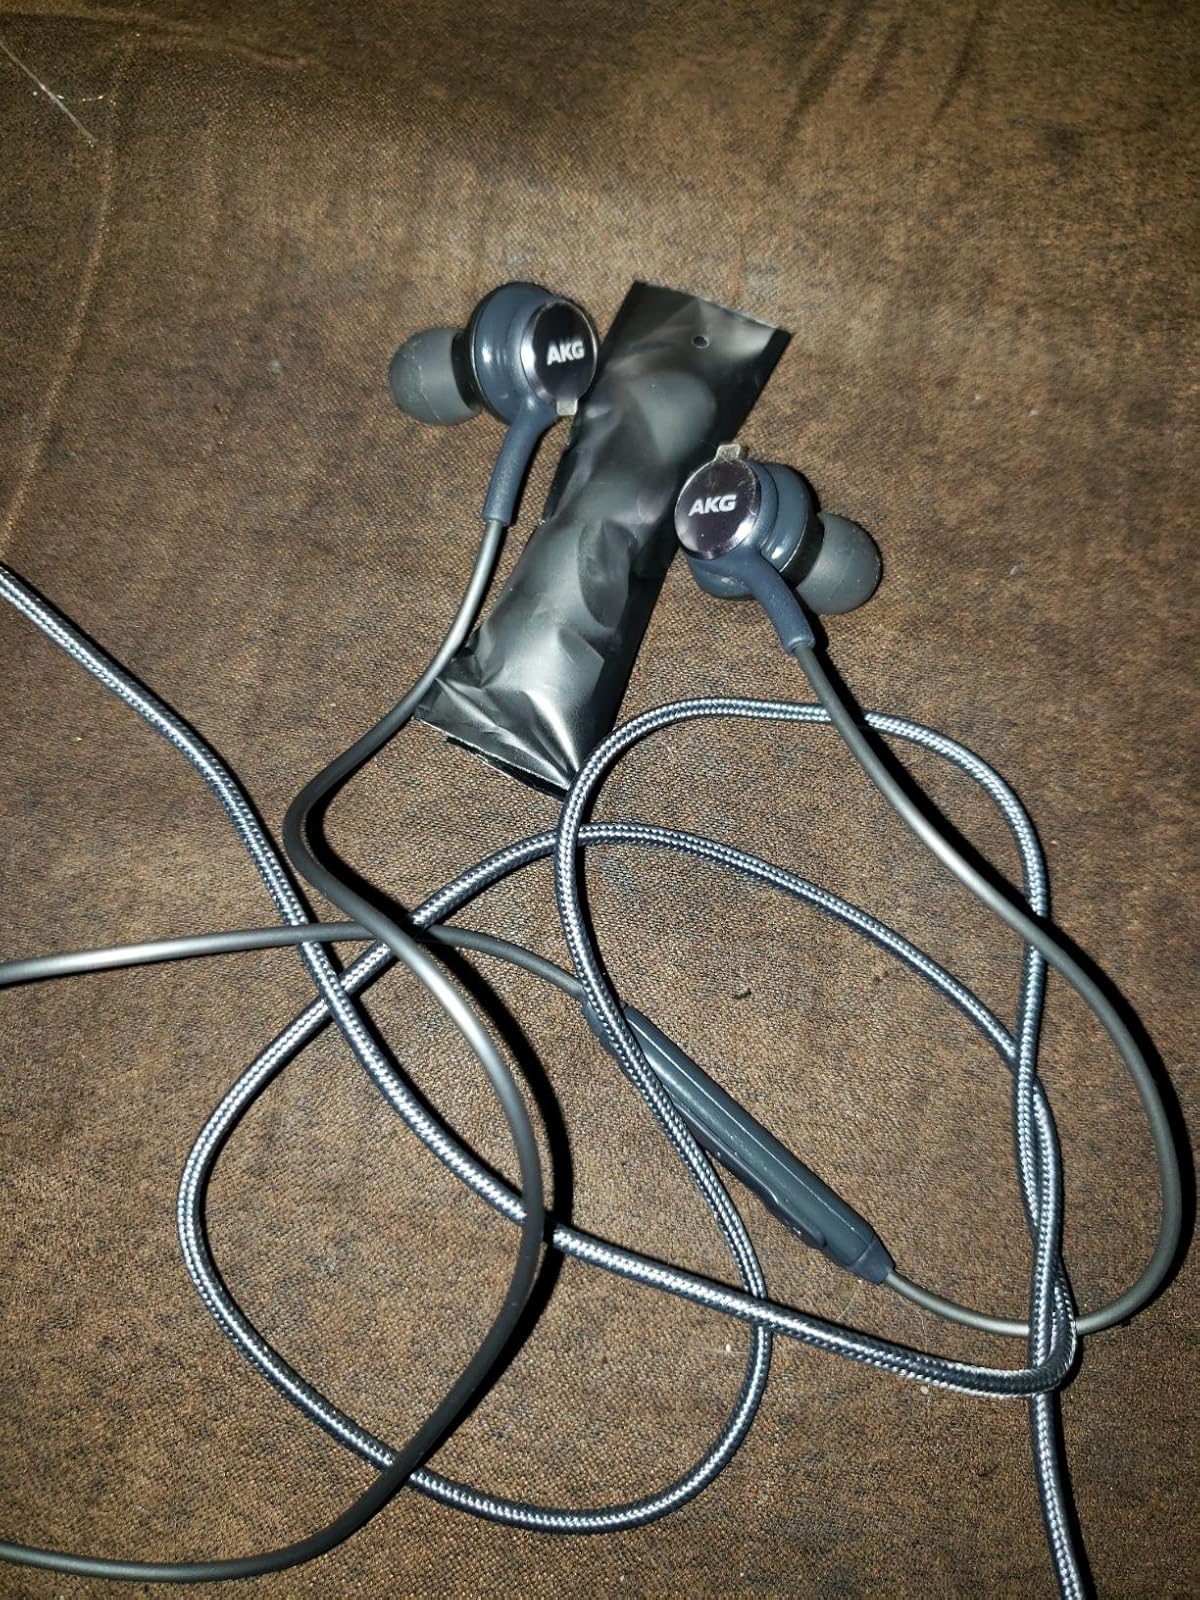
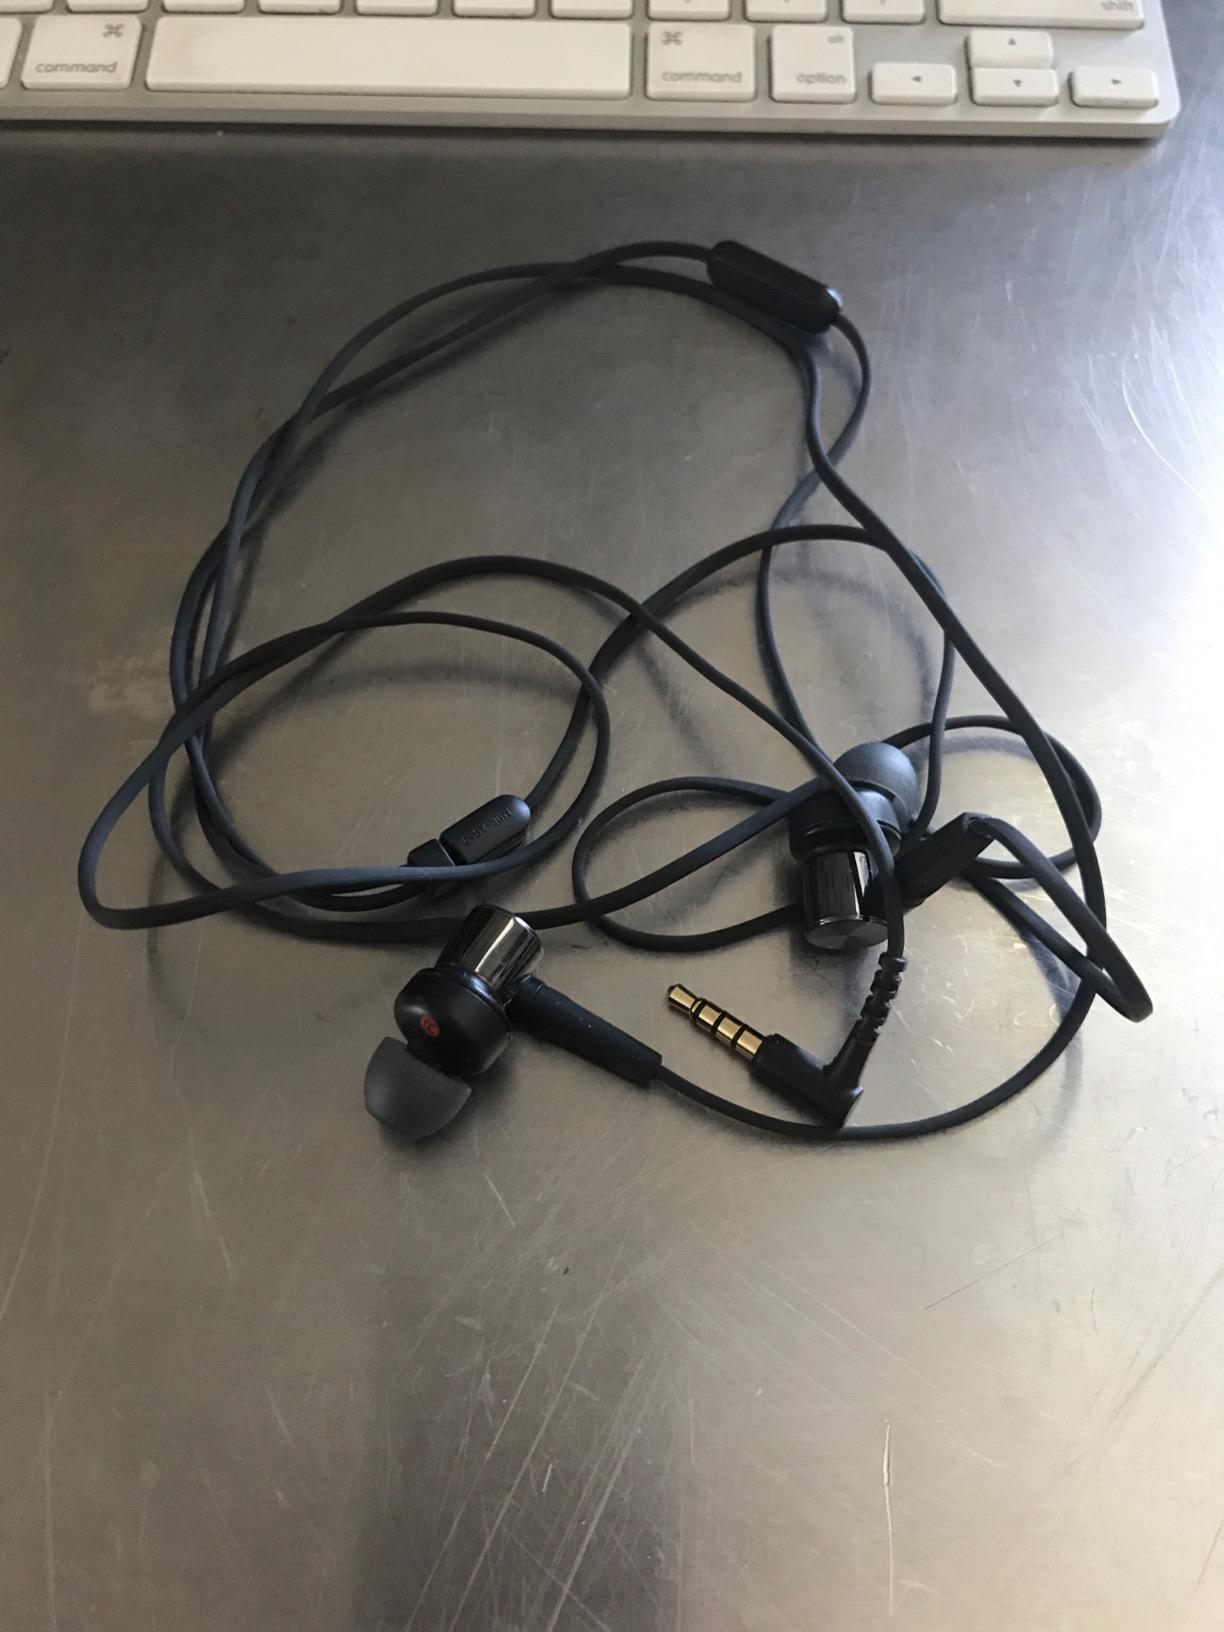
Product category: headphones
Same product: no